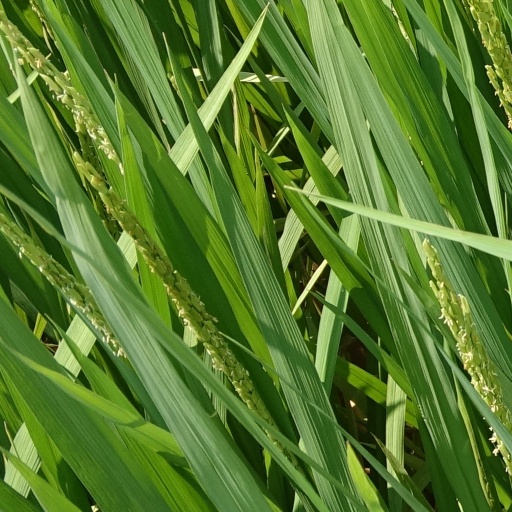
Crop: rice